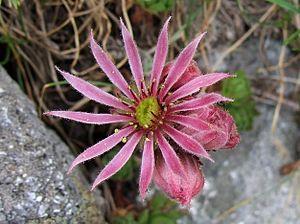
La Joubarbe des montagnes est une plante herbacée vivace de la famille des Crassulacées.